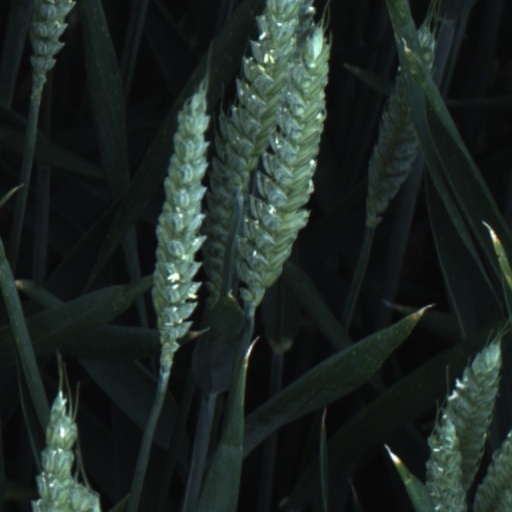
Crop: wheat